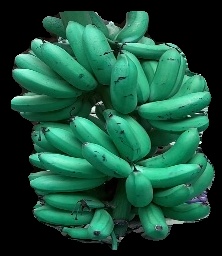
Variety: rasbale
Grade: grade1